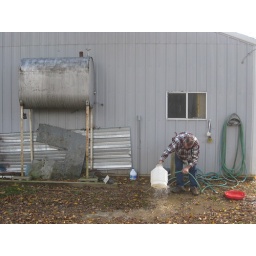
my dad cleaning out the chickens' water bottle in front of the barn